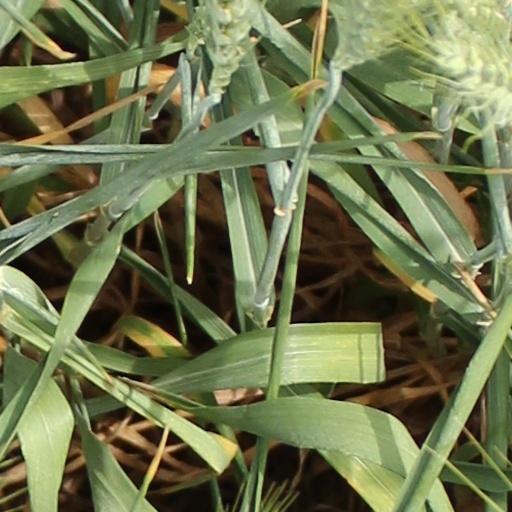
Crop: wheat